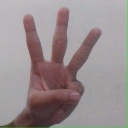
अक्षर: व